Mario Despoja

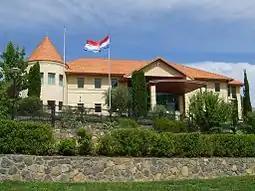
The Recognised Croatian Embassy in Canberra

Despoja's "diplomatic" career had ended by October 1982 when the first of many property advertisements featuring him as the real estate agent appeared in The Canberra Times An admirer summed up his contribution ten years later, when she wrote to the Editor of The Canberra Times that, "People may have short memories, especially in the political arena, but history has already marked the name of Mario Despoja as one of the champions of the 20th century fight for Croatian democracy".